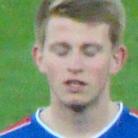
Age: 21